Lyudmila Titova

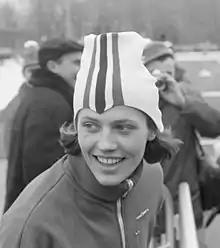
Lyudmila Titova at the 1968 Olympics

Lyudmila Yevgenyevna Titova (born 26 March 1946) is a retired Russian speed skater.